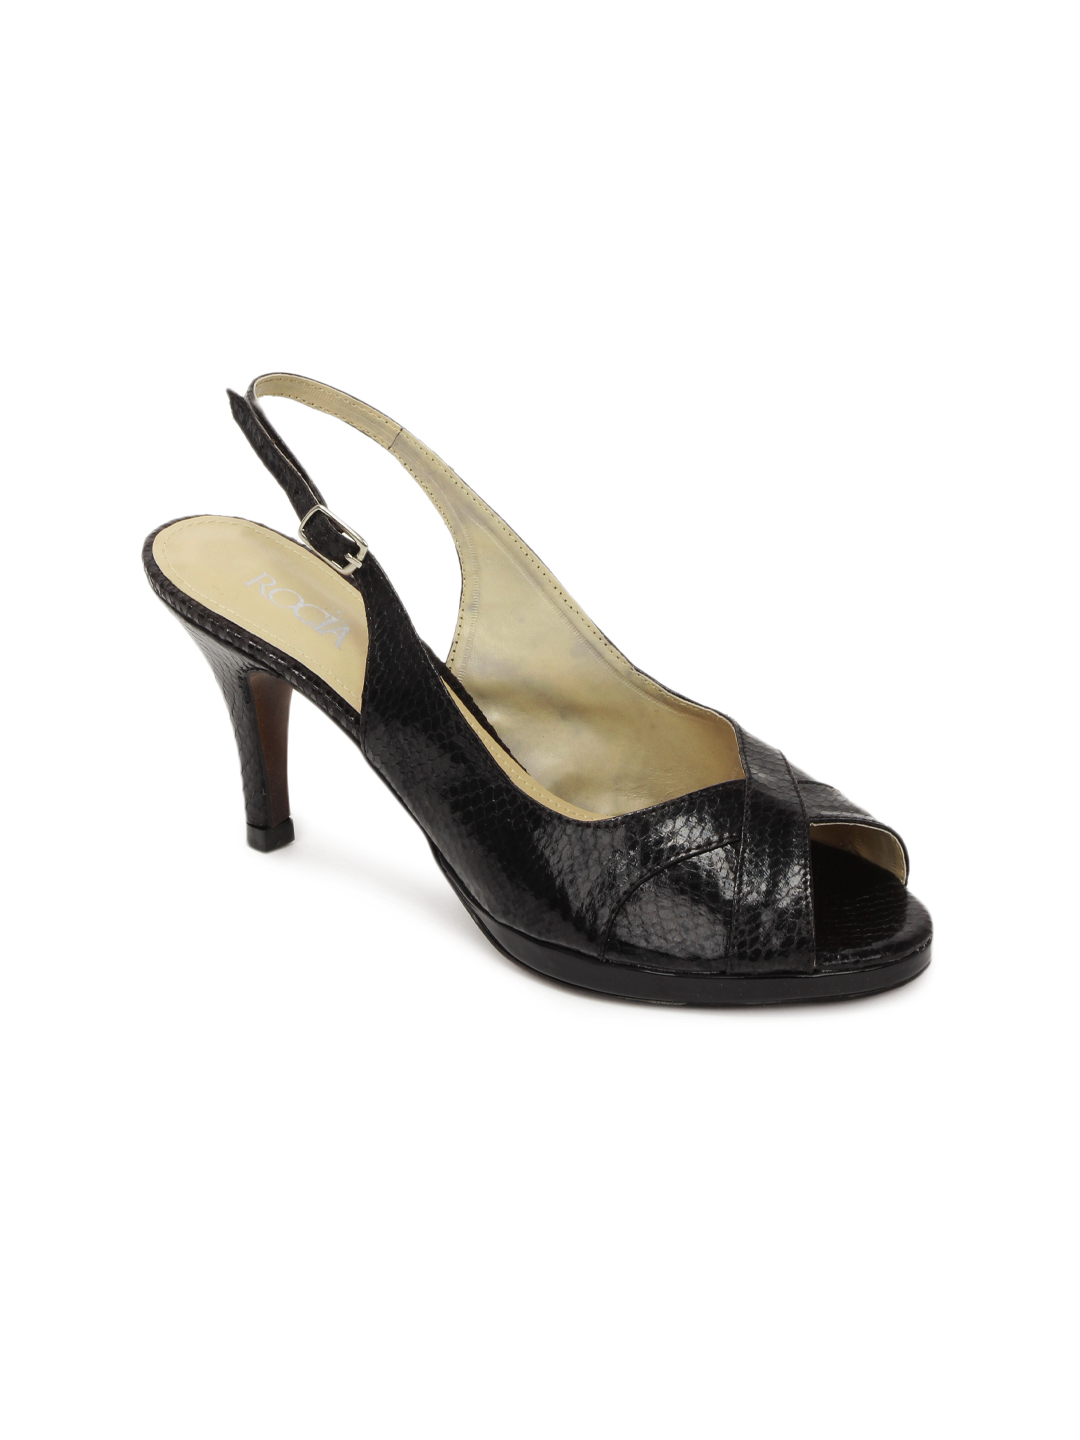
Rocia Women Black Heels
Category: Footwear / Shoes / Heels
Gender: Women
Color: Black
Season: Winter 2012
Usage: Casual